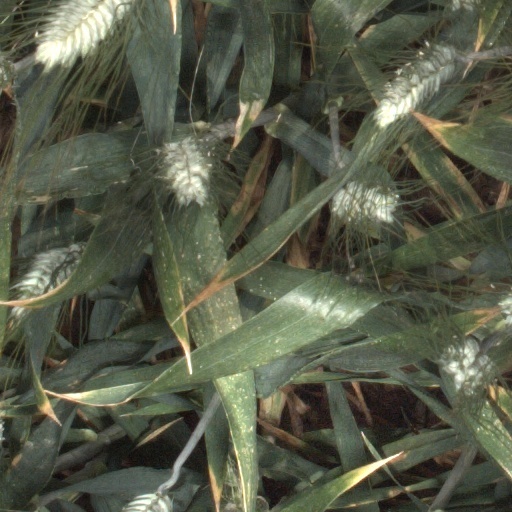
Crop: wheat